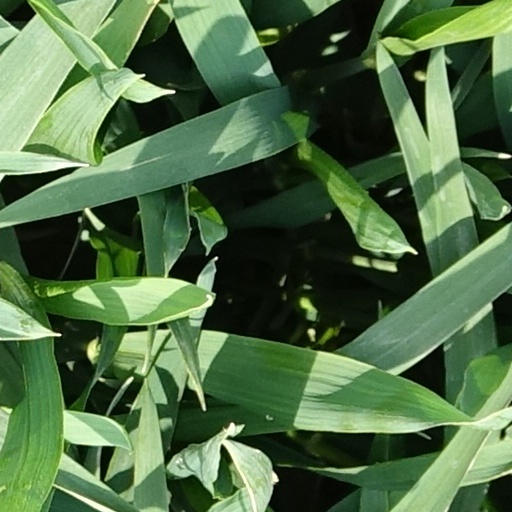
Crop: wheat